Linesville, Pennsylvania

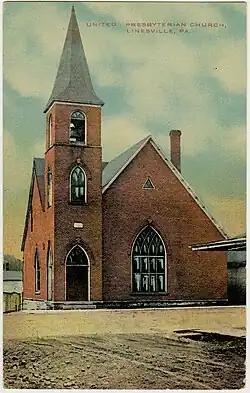
Presbyterian Church on an old postcard

According to the town's history, Linesville was settled by Amos Line, who was born in Scotch Plains, New Jersey. "Line established a mill at the site in 1820. The village was laid out in 1825. It was first known as Line's Mills, but the name was changed to Linesville Station in 1864. It was not known as Linesville until 1883. It was incorporated from Pine Township on March 22, 1862.